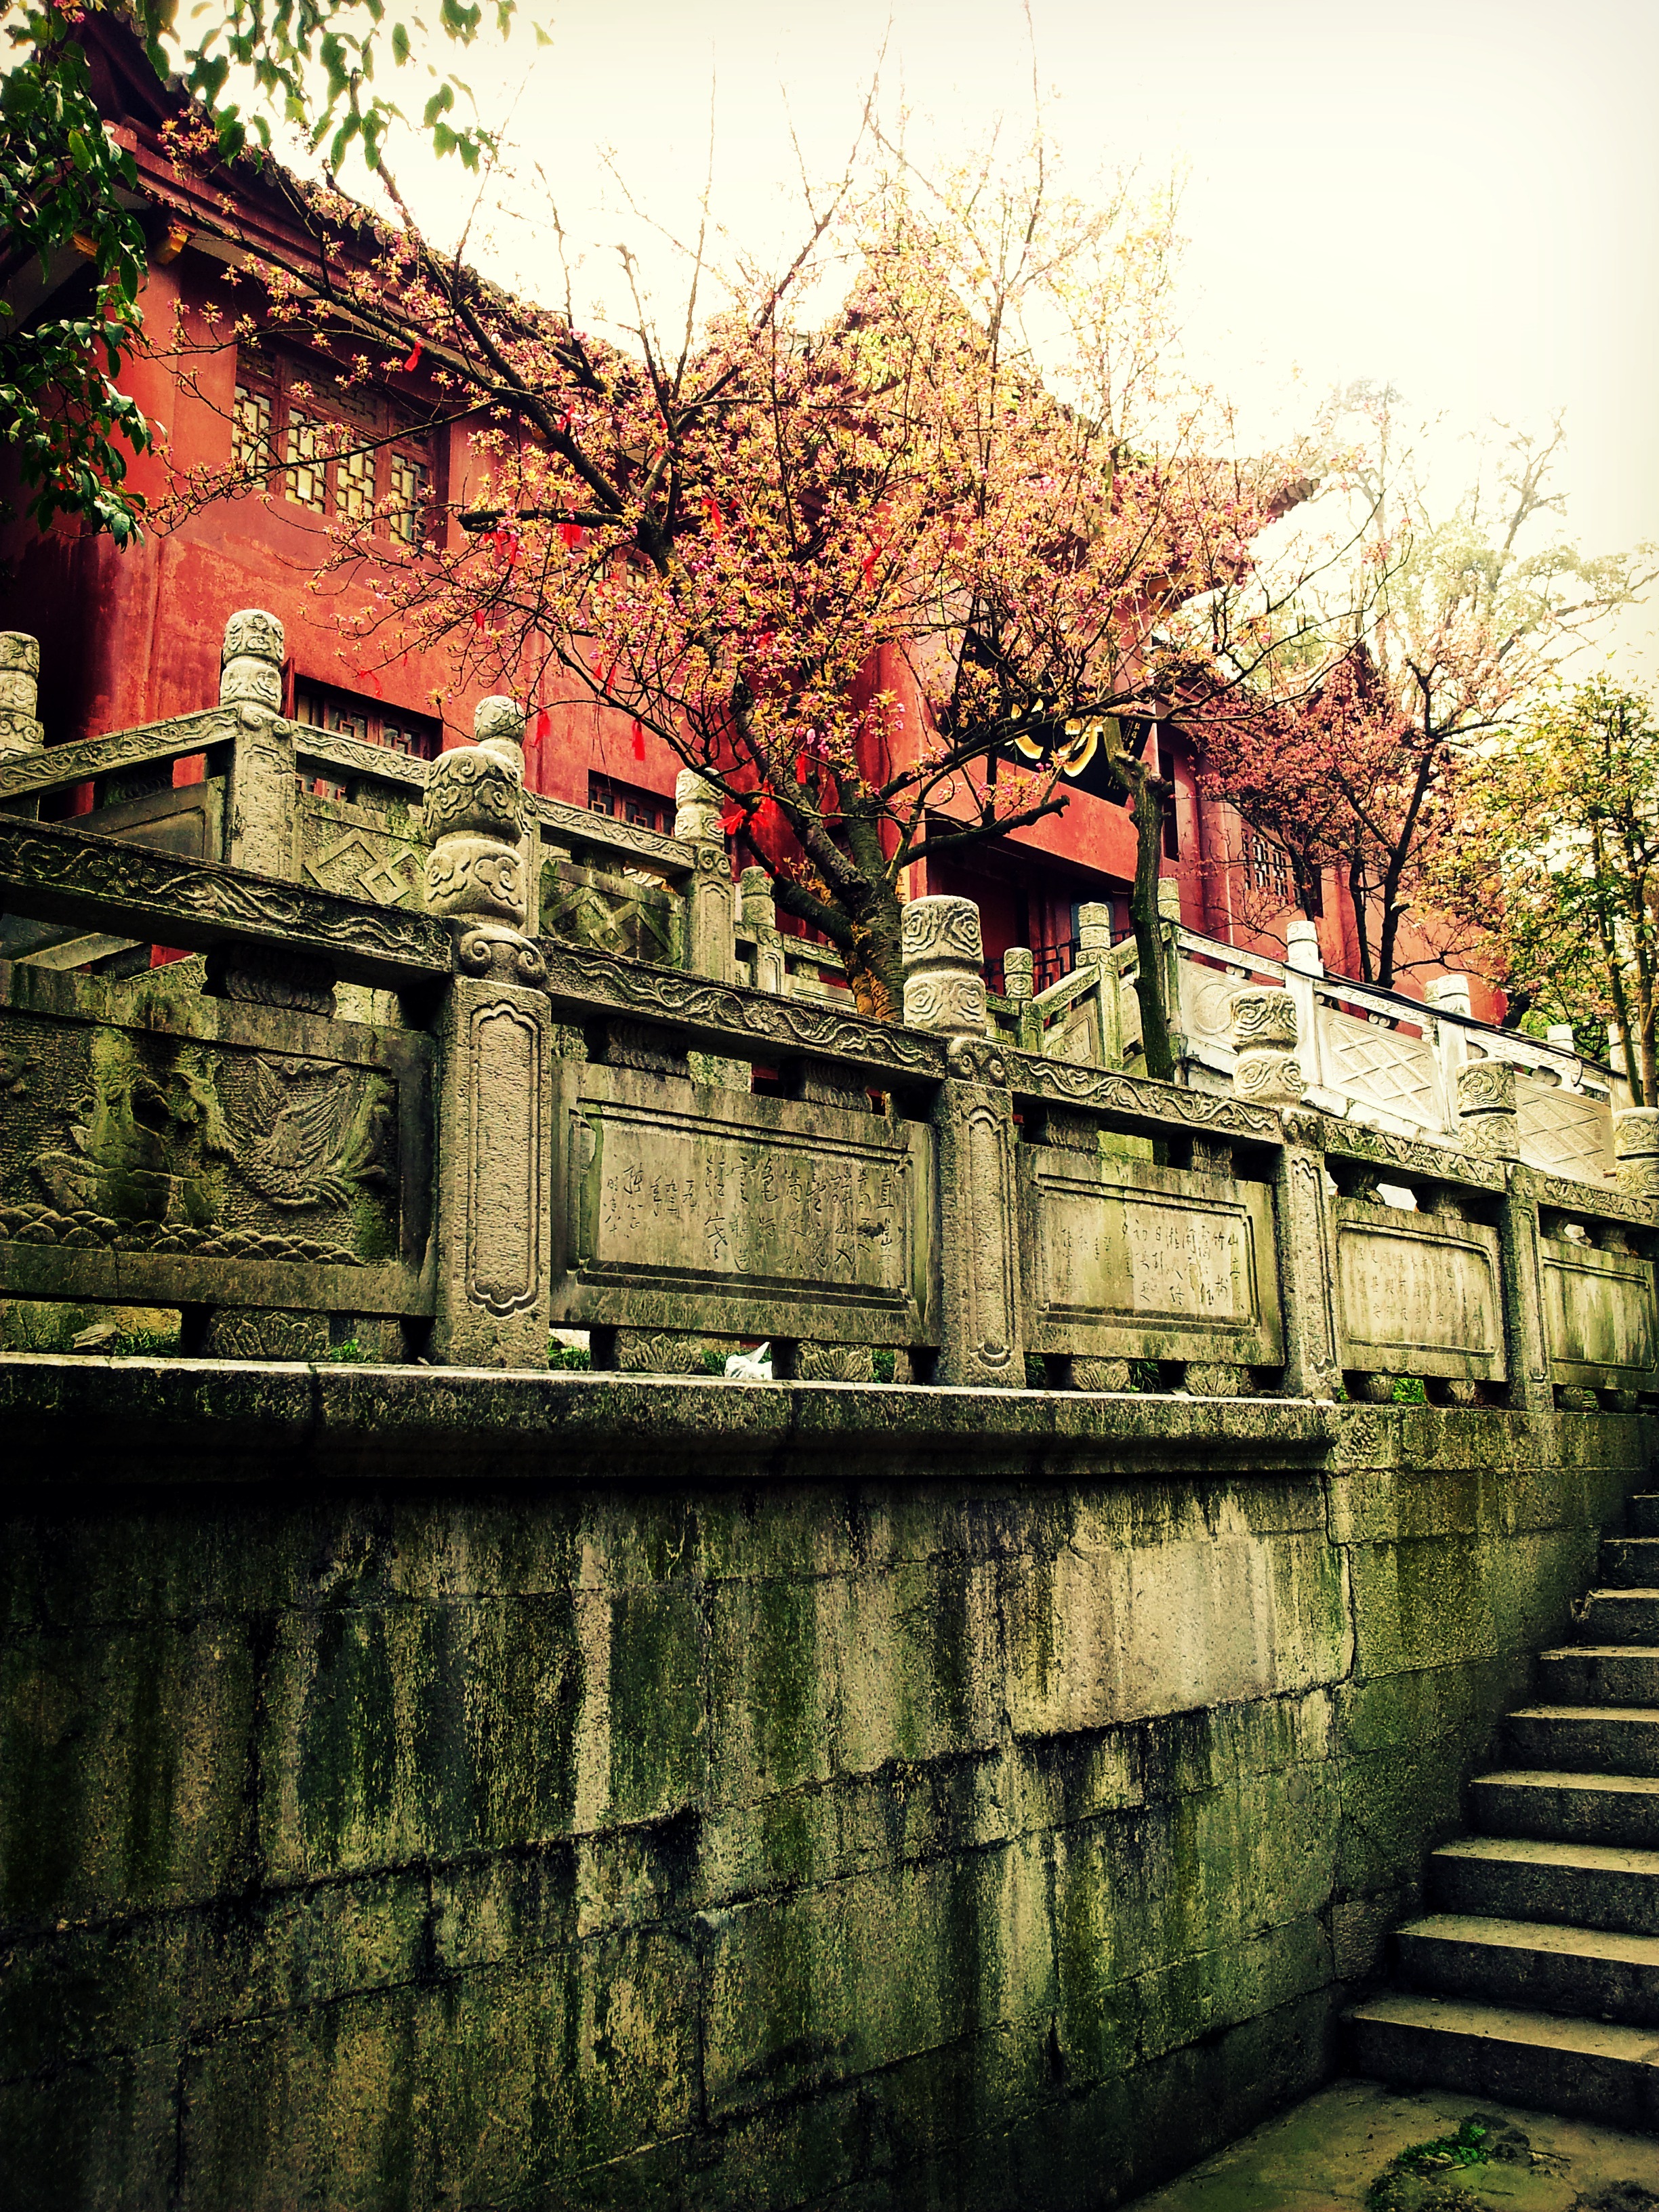
tree, architecture, plant, house, texture, leaf, flower, chateau, wall, canal, travel, reflection, autumn, asia, season, waterway, temple, blossoms, monastery, china, moat, rural area, urban area, spring blossoms, woody plant, guiyang, qianling park